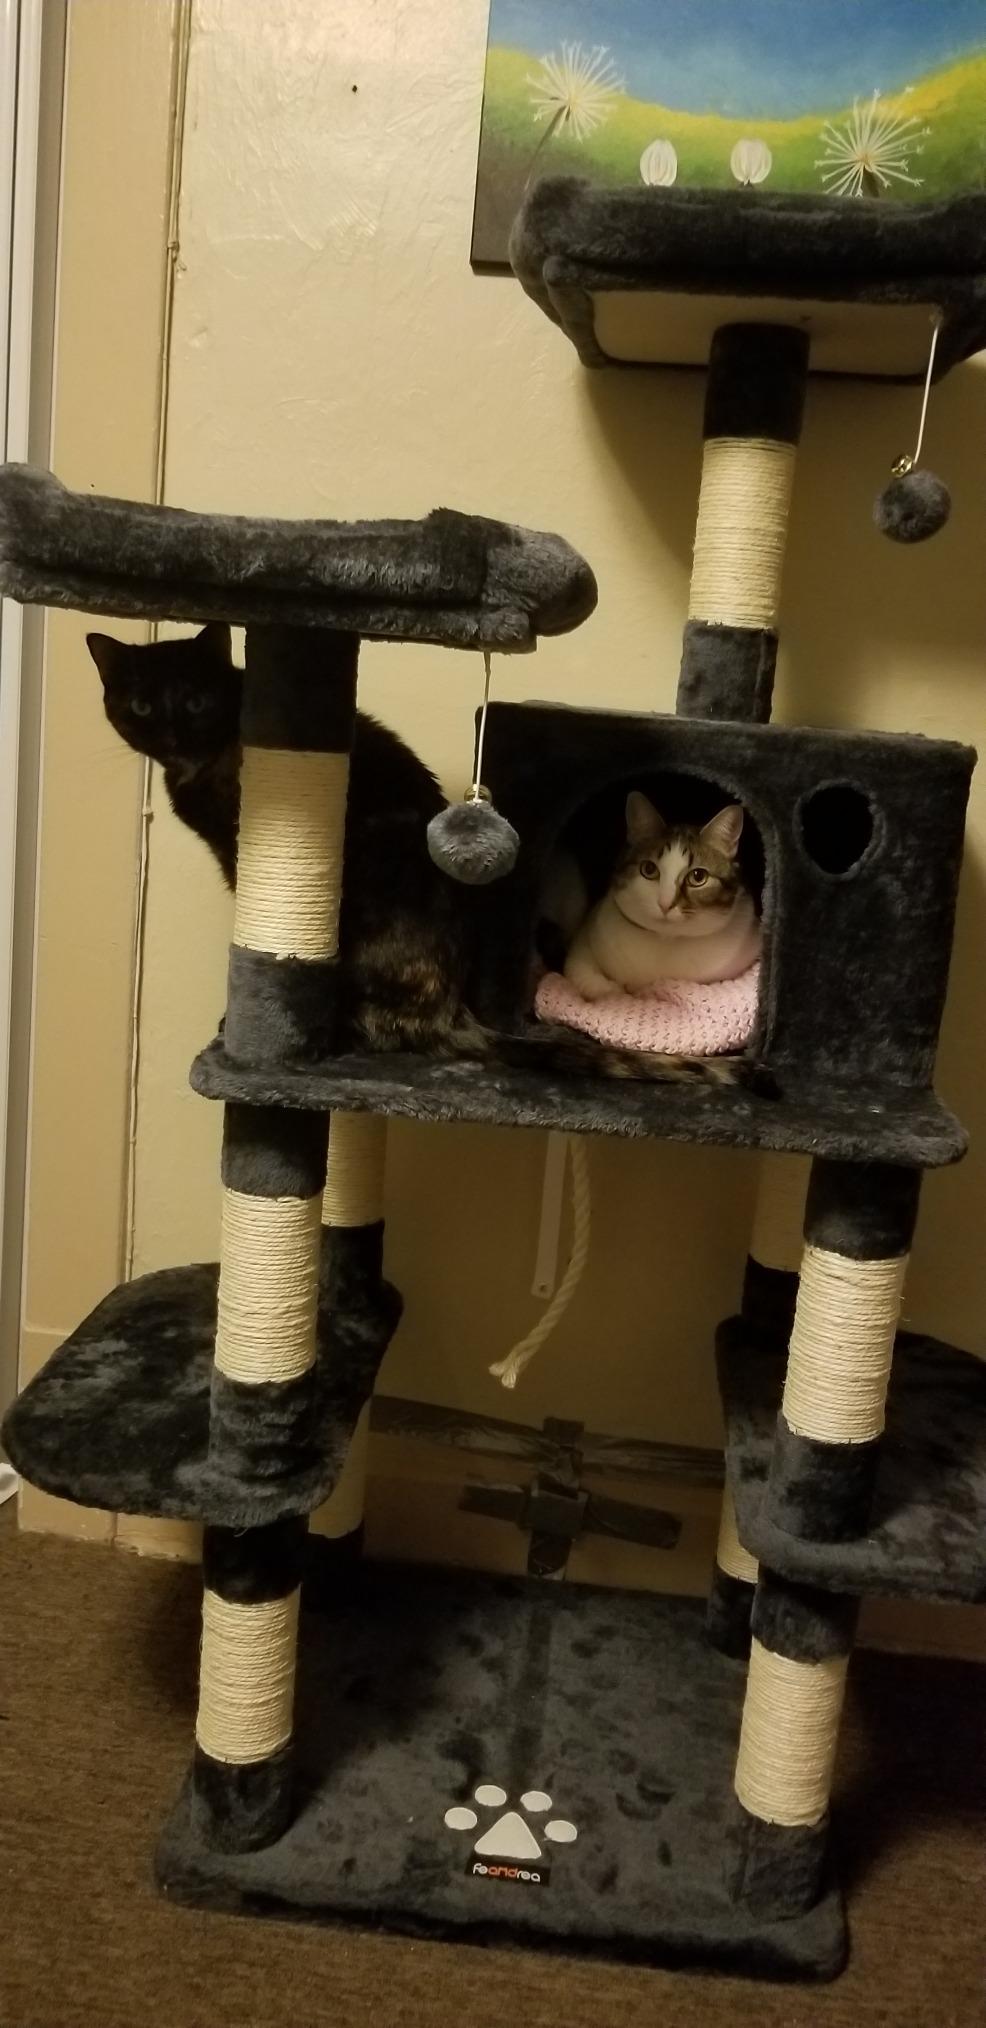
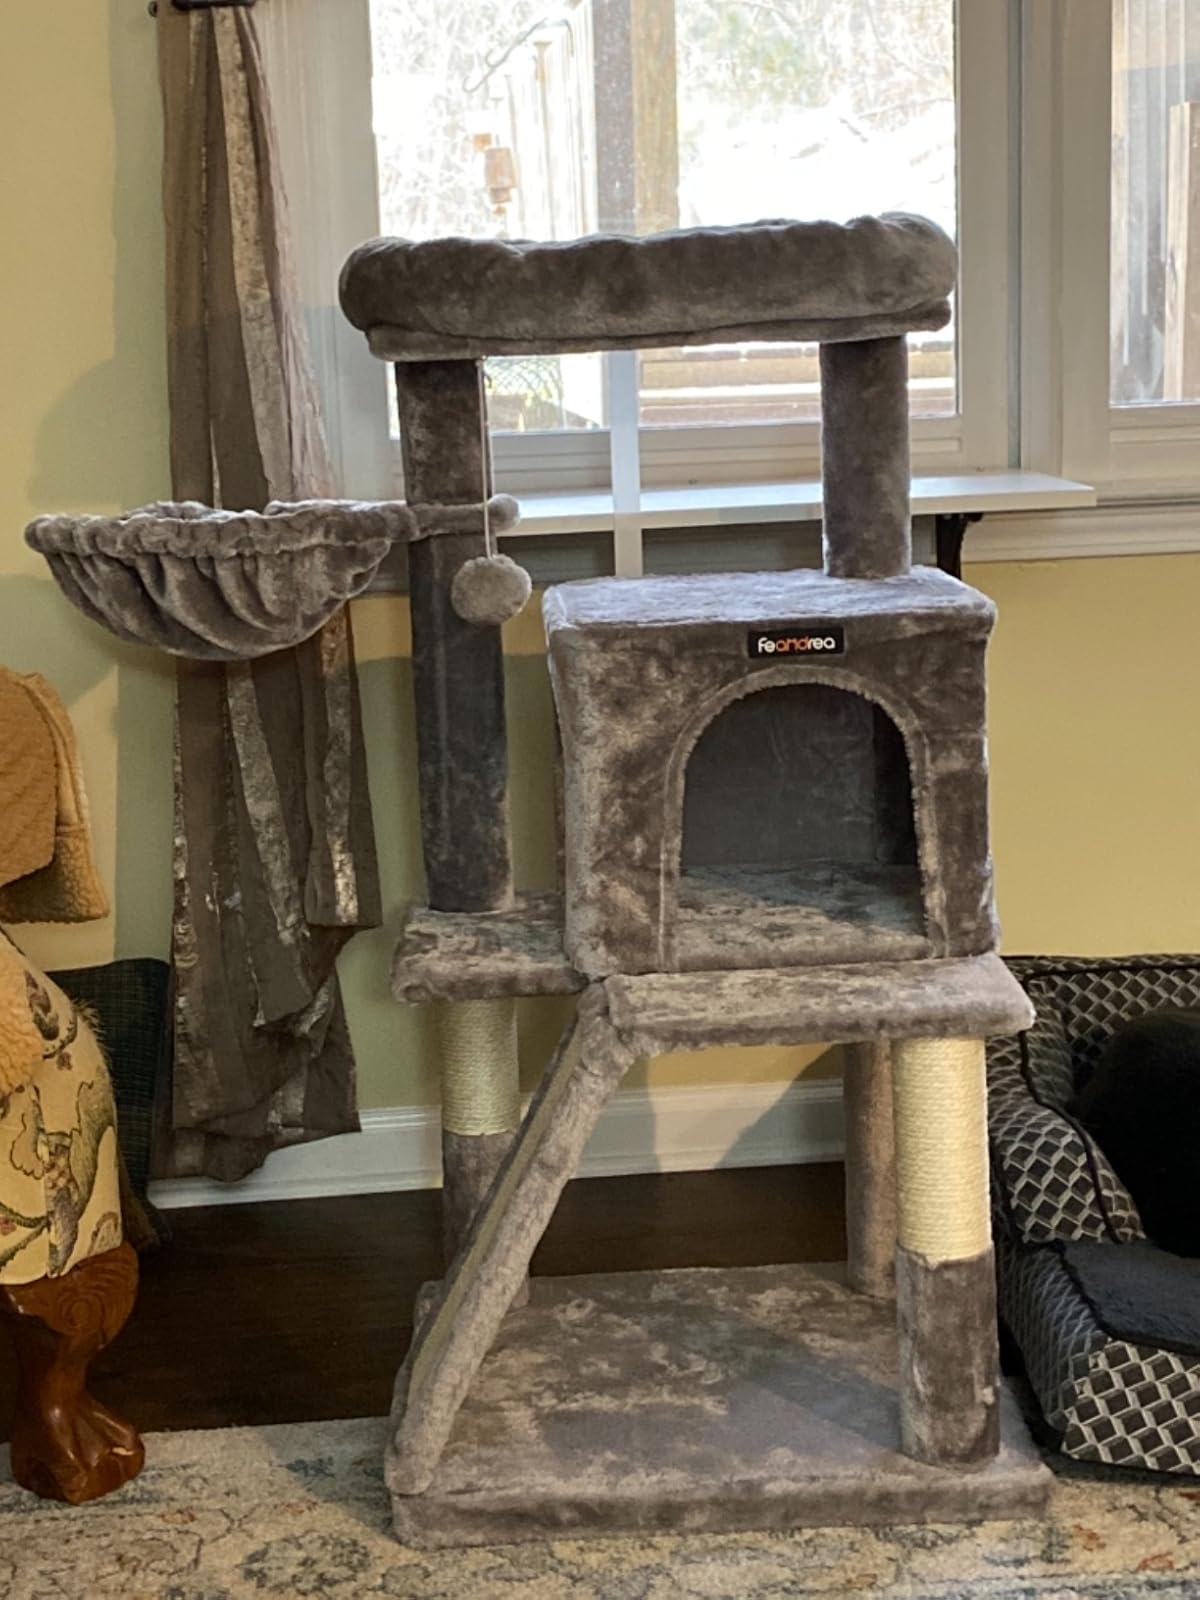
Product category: items_cat tree
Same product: no